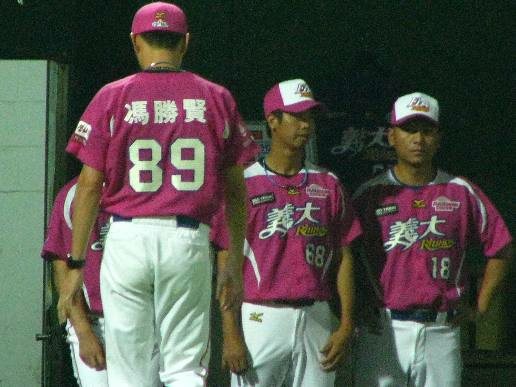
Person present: No